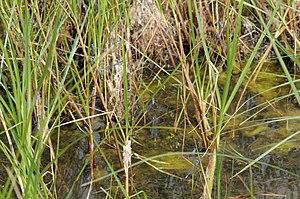
Habitat du Lestes macrostigma
Lestes macrostigma, le leste à grands stigmas, est une espèce d'insectes odonates de la famille des Lestidae. Il s'agit d'une petite demoiselle très discrète dont les adultes ne volent que dans les touffes de scirpes